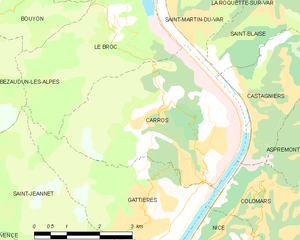
Carte des communes françaises: Carros